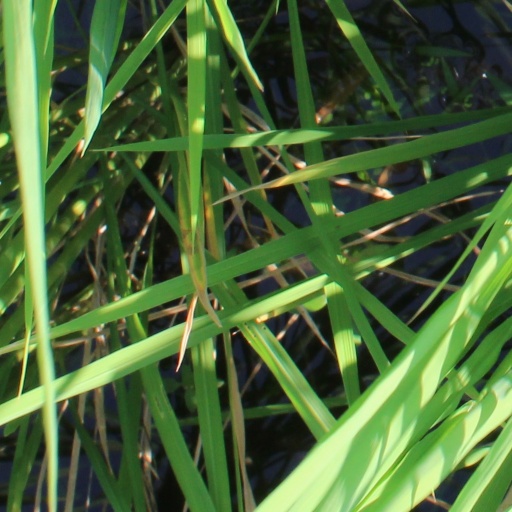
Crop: rice